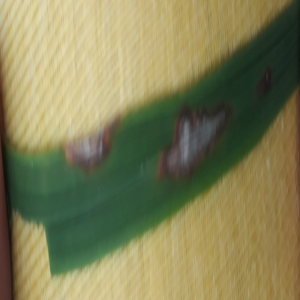
Disease: Blast